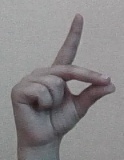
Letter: ta